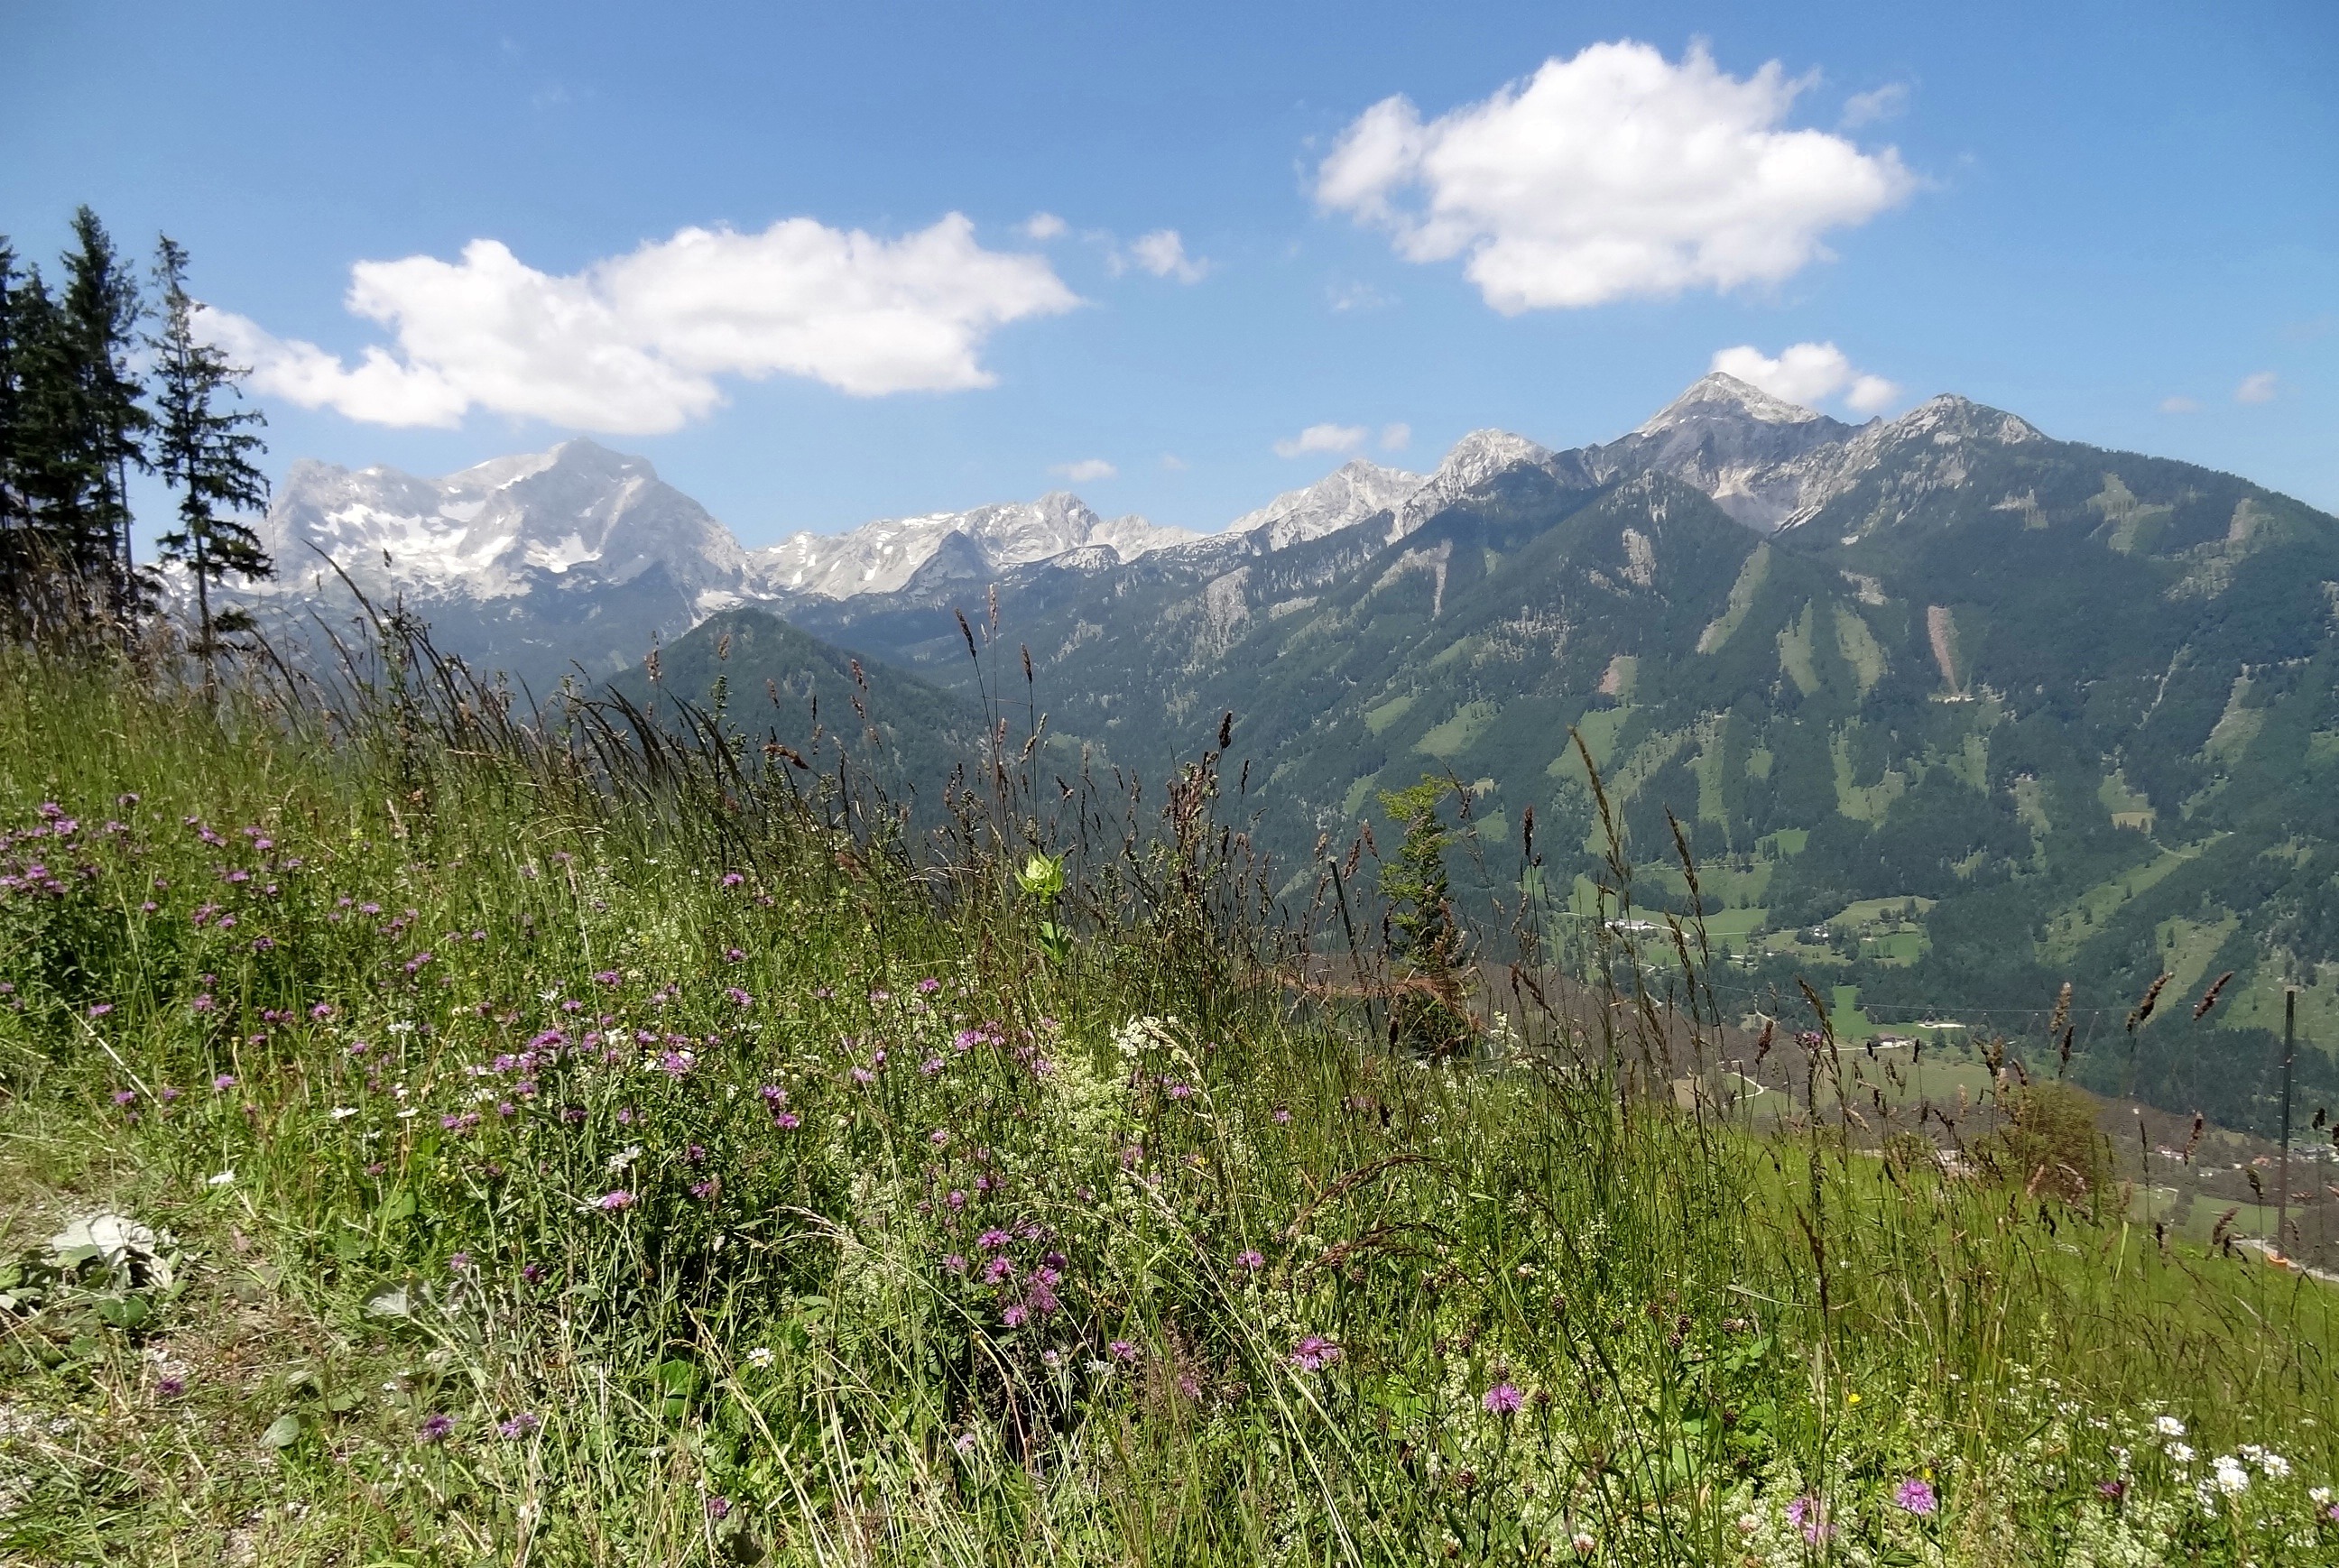
landscape, grass, wilderness, walking, mountain, hiking, trail, meadow, prairie, hill, flower, adventure, valley, mountain range, panorama, summer, travel, holiday, ridge, wildflower, mountains, alps, grassland, vegetation, backpacking, plateau, fell, ecosystem, landform, mountain pass, upper austria, panoramic views, geographical feature, mountainous landforms, h ss panoramastra e